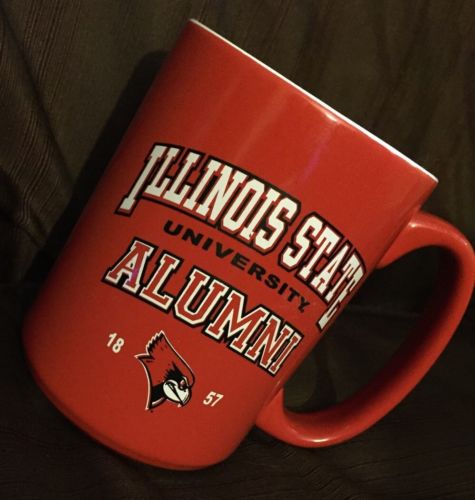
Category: mug